2007 World Series of Poker results

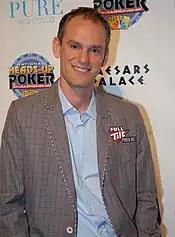
Cunningham at the 2008 NBC National Heads-Up Poker Championship

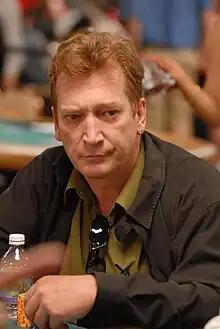
Keiner after winning the $1,500 Seven Card Stud event

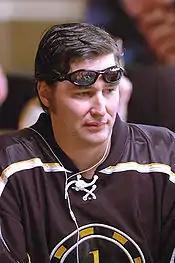
Hellmuth at the 2006 World Series of Poker

Phil Hellmuth won his eleventh WSOP bracelet, the most of any player. He was previously one of three players with ten bracelets the others being Johnny Chan and Doyle Brunson.